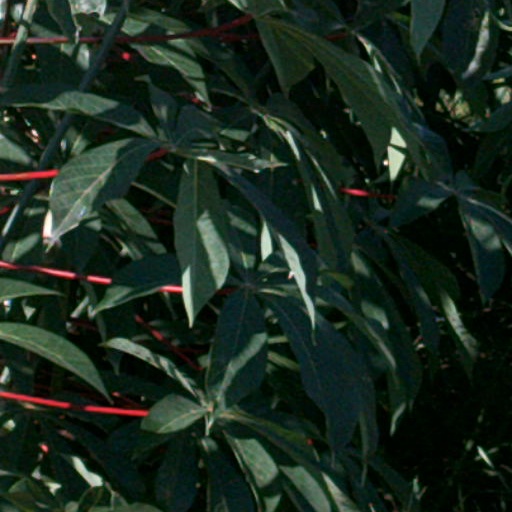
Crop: cassava